Albert Ball

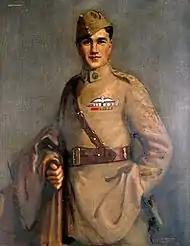
Posthumous portrait of Ball by Edward Newling, 1919

In 1918, Walter A. Briscoe and H. Russell Stannard released a seminal biography, "Captain Ball VC", reprinting many of Ball's letters and prefaced with encomiums by Prime Minister David Lloyd George, Field Marshal Sir Douglas Haig, and Major General Sir Hugh Trenchard. Lloyd George wrote that "What he says in one of his letters, 'I hate this game, but it is the only thing one must do just now', represents, I believe, the conviction of those vast armies who, realising what is at stake, have risked all and endured all that liberty may be saved". Haig spoke of Ball's "unrivalled courage" and his "example and incentive to those who have taken up his work". In Trenchard's opinion, Ball had "a wonderfully well-balanced brain, and his loss to the Flying Corps was the greatest loss it could sustain at that time".